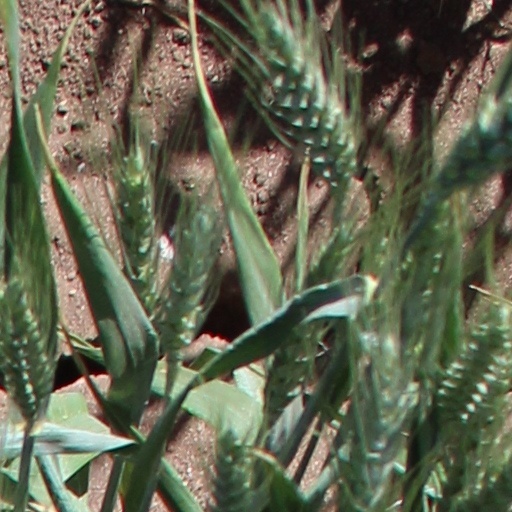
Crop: wheat